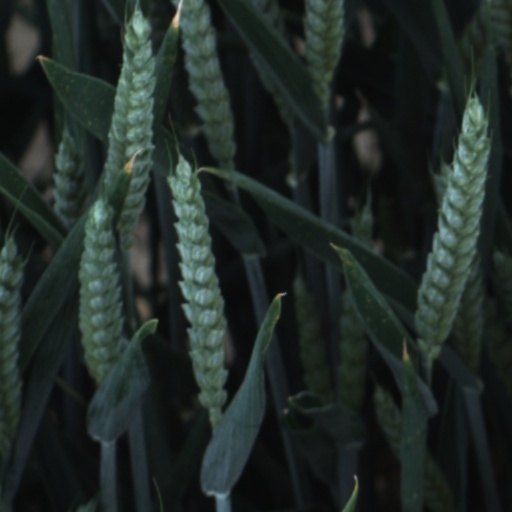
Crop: wheat